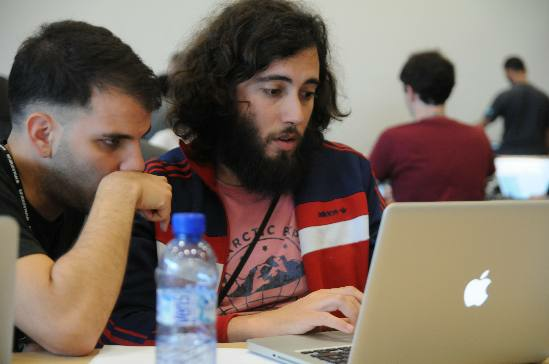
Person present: Yes